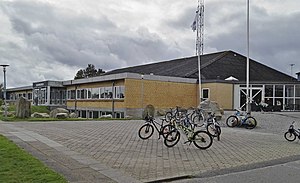
Stoholm Fritids- og Kulturcenter
Stoholm Fritids- og Kulturcenters selskabslokaler
Stoholm Fritids- og Kulturcenters selskabslokaler
Stoholm Fritids- og Kulturcenter er et idrætanlæg i Stoholm, der bl.a. bruges til sportsarrangementer og kurser. Centret er hjemmebane for håndboldklubben Stoholm Håndbold. Det har 7 mødelokaler, der kan rumme fra 6 personer op til over 100, og et vandrerhjem med over 100 sengepladser. Nogle af lokalerne ligger i vandrerhjemmet, der også kan lejes som forsamlingshus, hvor man selv står for hele festen.